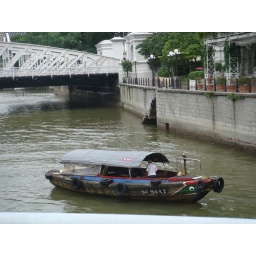
Bump boat in SG river